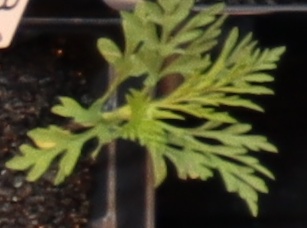
Label: Ragweed